Jason Taumalolo

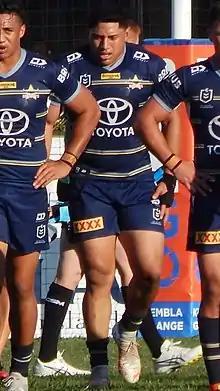
Taumalolo playing for the Cowboys in 2021

Taumalolo played 15 games in the NRL, scoring one try. North Queensland would finish the 2021 NRL season in 15th position on the table narrowly avoiding the Wooden Spoon.